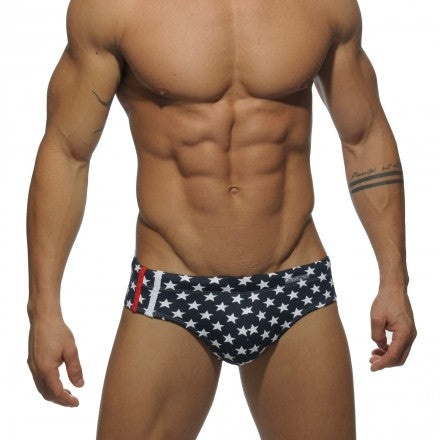
Addicted Star Sport Bikini Swimwear Navy ADS039 Size XS
Brand: Addicted
Addicted Star Sport Bikini Swimwear Navy ADS039 Size XS Get ready to turn heads at the beach or pool with the Addicted Star Sport Bikini Swimwear in Navy. This stylish and sporty swim brief is designed for men who love to stand out and feel confident. Made from the finest fabric blend of 80% polyamide and 20% spandex, it offers a comfortable and flexible fit that moves with you. Bold Design The swim brief features an eye-catching star print in navy and white, ensuring you make a statement wherever you go. The ADDICTED logo in silicon over the waistband adds a touch of authenticity and style. Vertical stripes on the right side provide a contrasting detail that enhances the overall look. Comfort and Functionality Designed with the active man in mind, this swim brief includes the innovative PACK UP system, providing extra support and comfort. Whether you're swimming, sunbathing, or playing beach volleyball, this bikini swimwear ensures you stay comfortable and stylish. Exclusive Australian Clearance This product is part of our strictly limited Australian clearance stock at EricSaloDesign.com. While most of our products ship from the USA, this item ships directly from Australia, ensuring faster delivery for our Australian customers. About Addicted Addicted is renowned for its bold and stylish designs, catering to men who want to express their unique style and confidence. Known for high-quality materials and innovative designs, Addicted swimwear is a favorite among fashion-forward men worldwide. Product Details Material: 80% polyamide, 20% spandex Color: Navy with white star print Size: XS Features: ADDICTED logo in silicon, vertical stripes, PACK UP system Don't miss out on this exclusive piece from our Australian clearance stock. Order now and make a splash with the Addicted Star Sport Bikini Swimwear!
Category: Apparel & Accessories > Clothing > Swimwear > Swim Briefs